Czech Republic

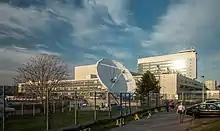
Headquarters of Czech Television

The earliest preserved stone buildings in Bohemia and Moravia date back to the time of the Christianization in the 9th and 10th centuries. Since the Middle Ages, the Czech lands have been using the same architectural styles as most of Western and Central Europe. The oldest still standing churches were built in the Romanesque style. During the 13th century, it was replaced by the Gothic style. In the 14th century, Emperor Charles IV invited architects from France and Germany, Matthias of Arras and Peter Parler, to his court in Prague. During the Middle Ages, some fortified castles were built by the king and aristocracy, as well as some monasteries.